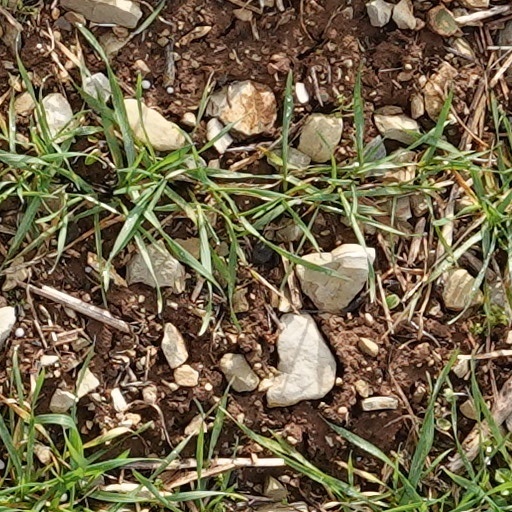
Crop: wheat